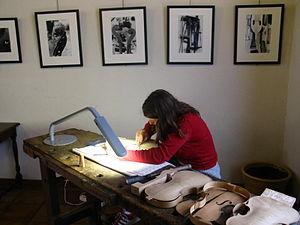
Démonstration par un élève luthier lors de la fête du patrimoine en 2004.
Mirecourt est une commune française, chef-lieu de canton du département des Vosges dans l'arrondissement de Neufchâteau. Située en Lorraine, la commune fait aujourd'hui partie de la région administrative Grand Est.